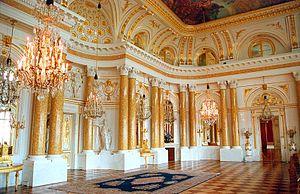
Le palais royal de Varsovie était la résidence officielle des rois de Pologne à Varsovie. Détruit en 1944, il a été reconstruit pendant les années 1970.